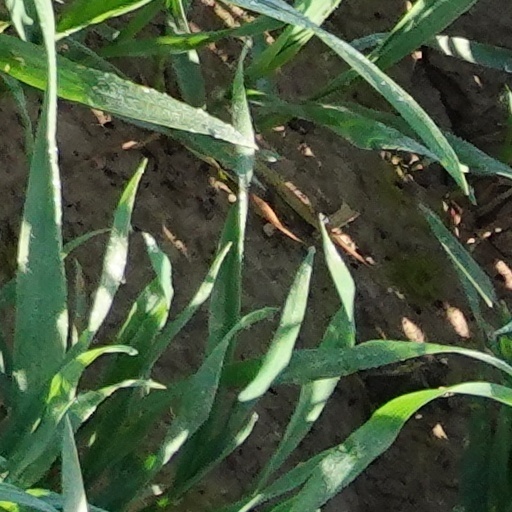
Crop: wheat